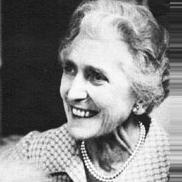
Age: 75